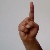
The image shows a hand gesture representing the letter 'D' in Indian Sign Language.